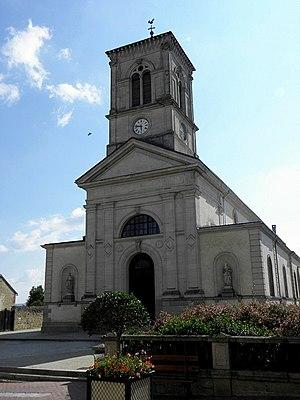
Église Notre-Dame-de-l'Assomption du Mêle-sur-Sarthe (61).
Le Mêle-sur-Sarthe est une commune française, située dans le département de l'Orne en région Normandie, peuplée de 686 habitants.